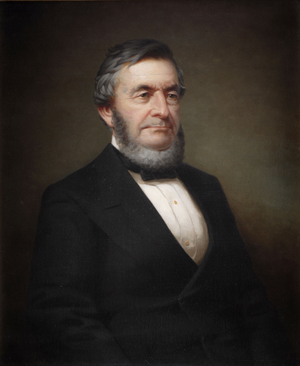
Lucius Robinson
Lucius Robinson var en amerikansk demokratisk politiker.